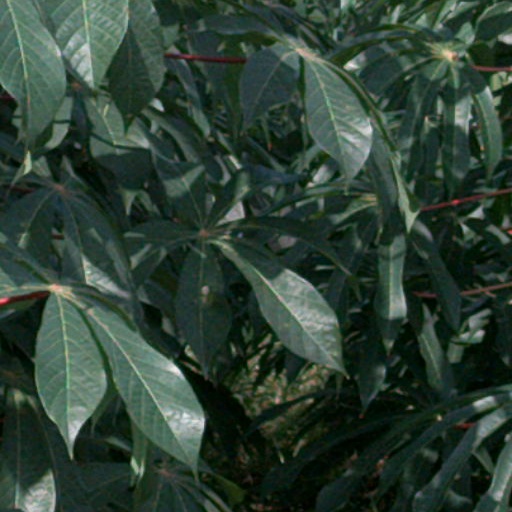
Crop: cassava